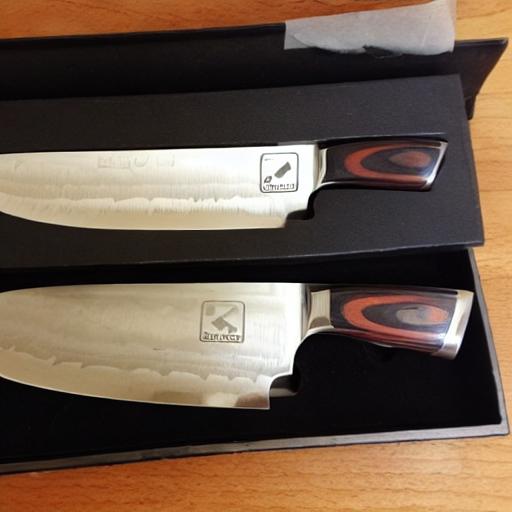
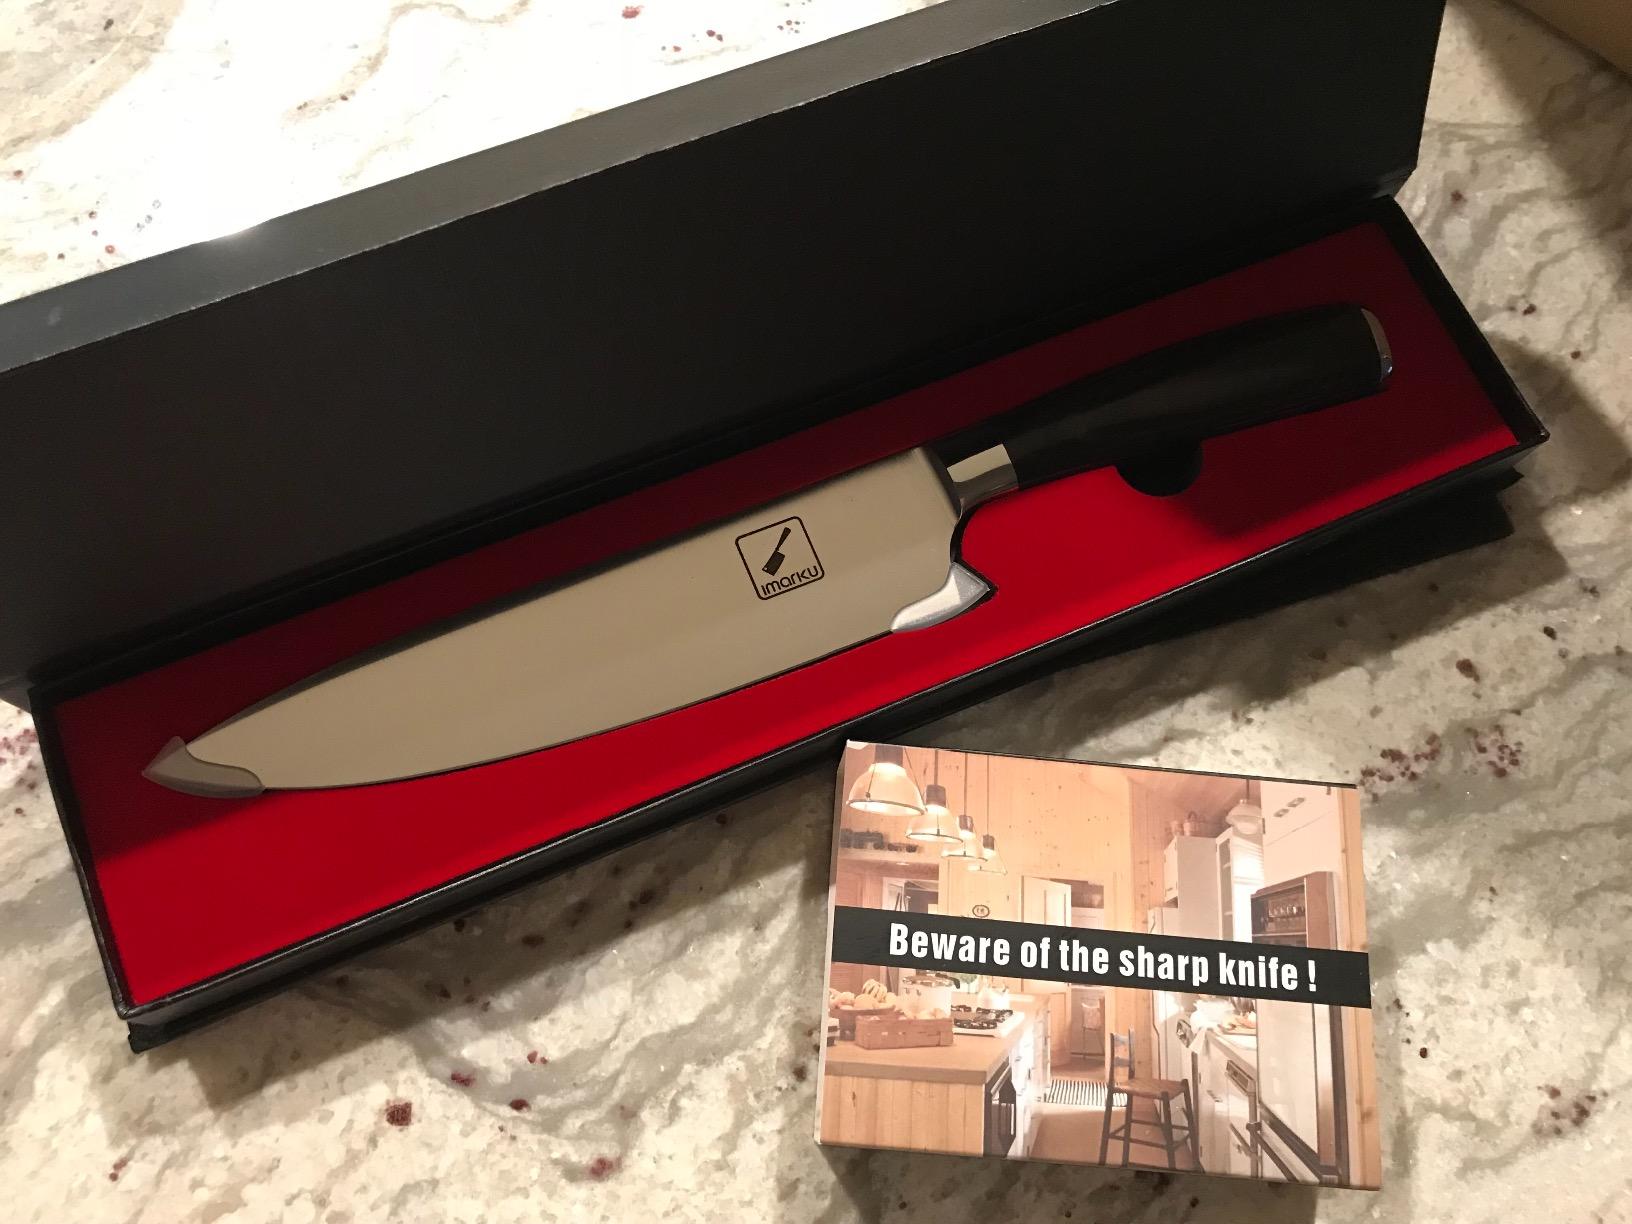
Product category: items_knife
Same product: no